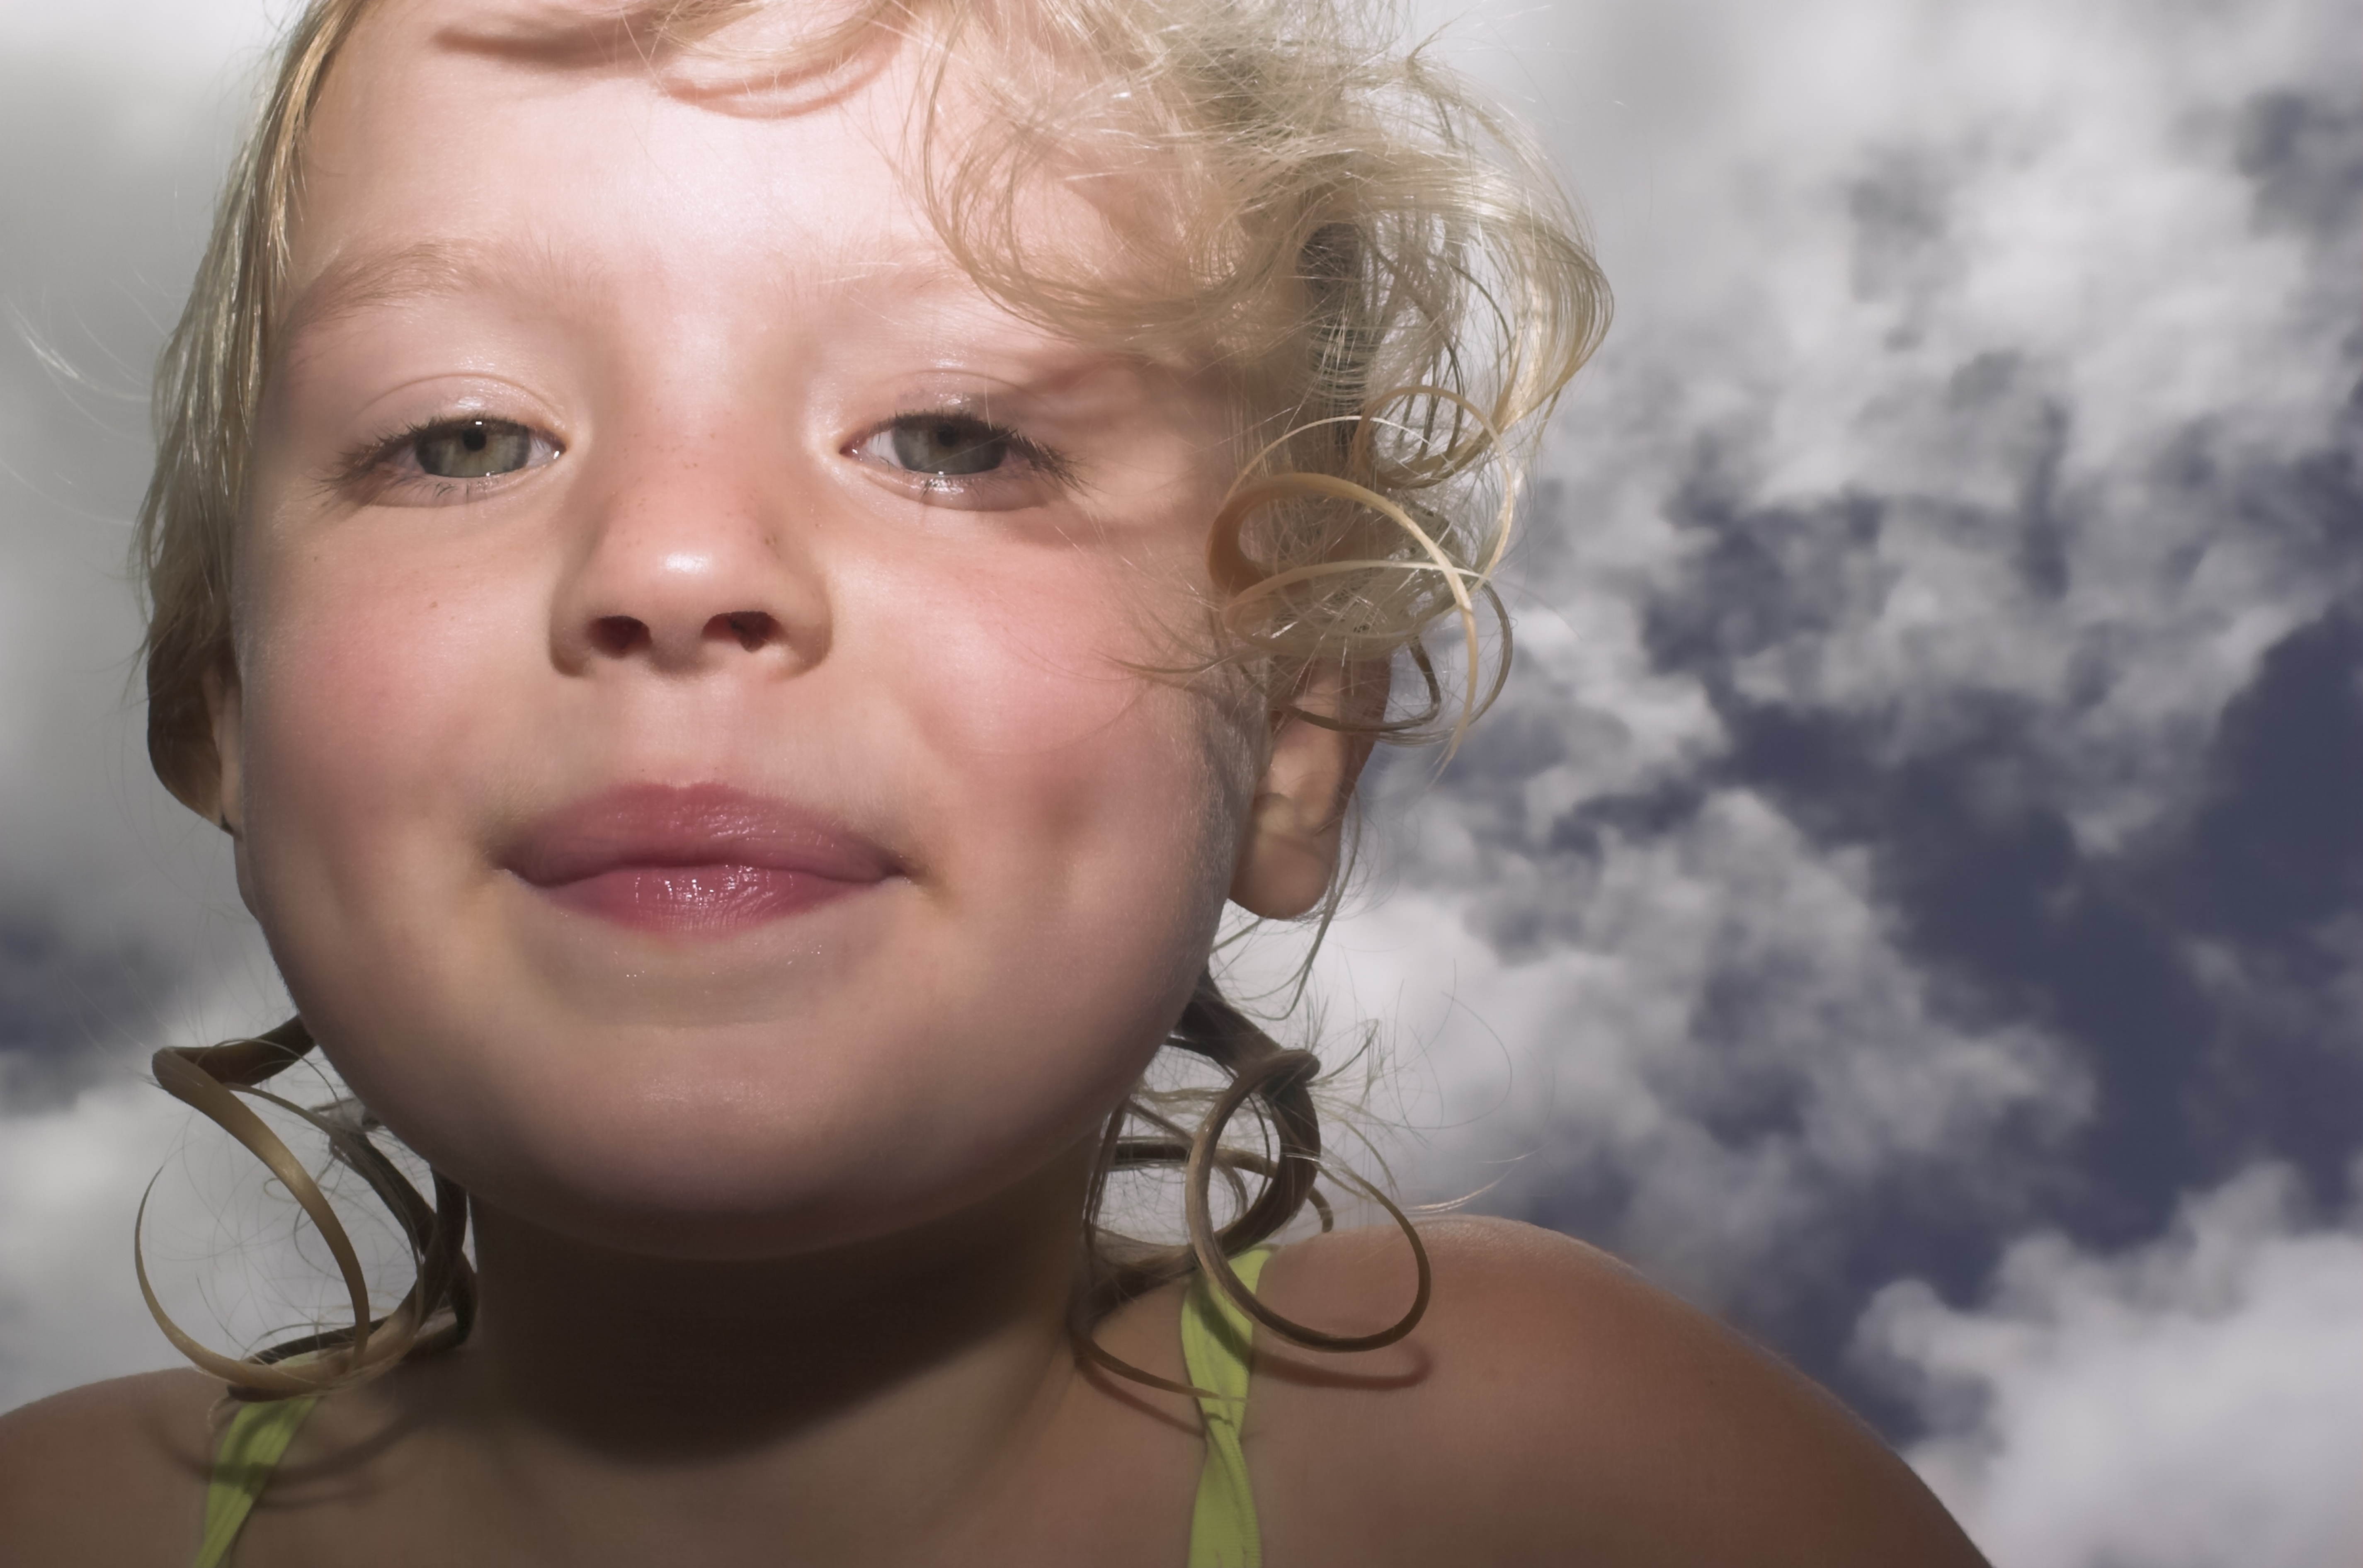
water, person, girl, woman, hair, summer, female, portrait, child, blue, ear, facial expression, hairstyle, smile, swimming, mouth, close up, human body, face, nose, toddler, eye, head, skin, beauty, blond, organ, laughter, tooth, emotion, sense, portrait photography